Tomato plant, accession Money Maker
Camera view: tilt-top (135 deg); turntable rotation: 60 degrees
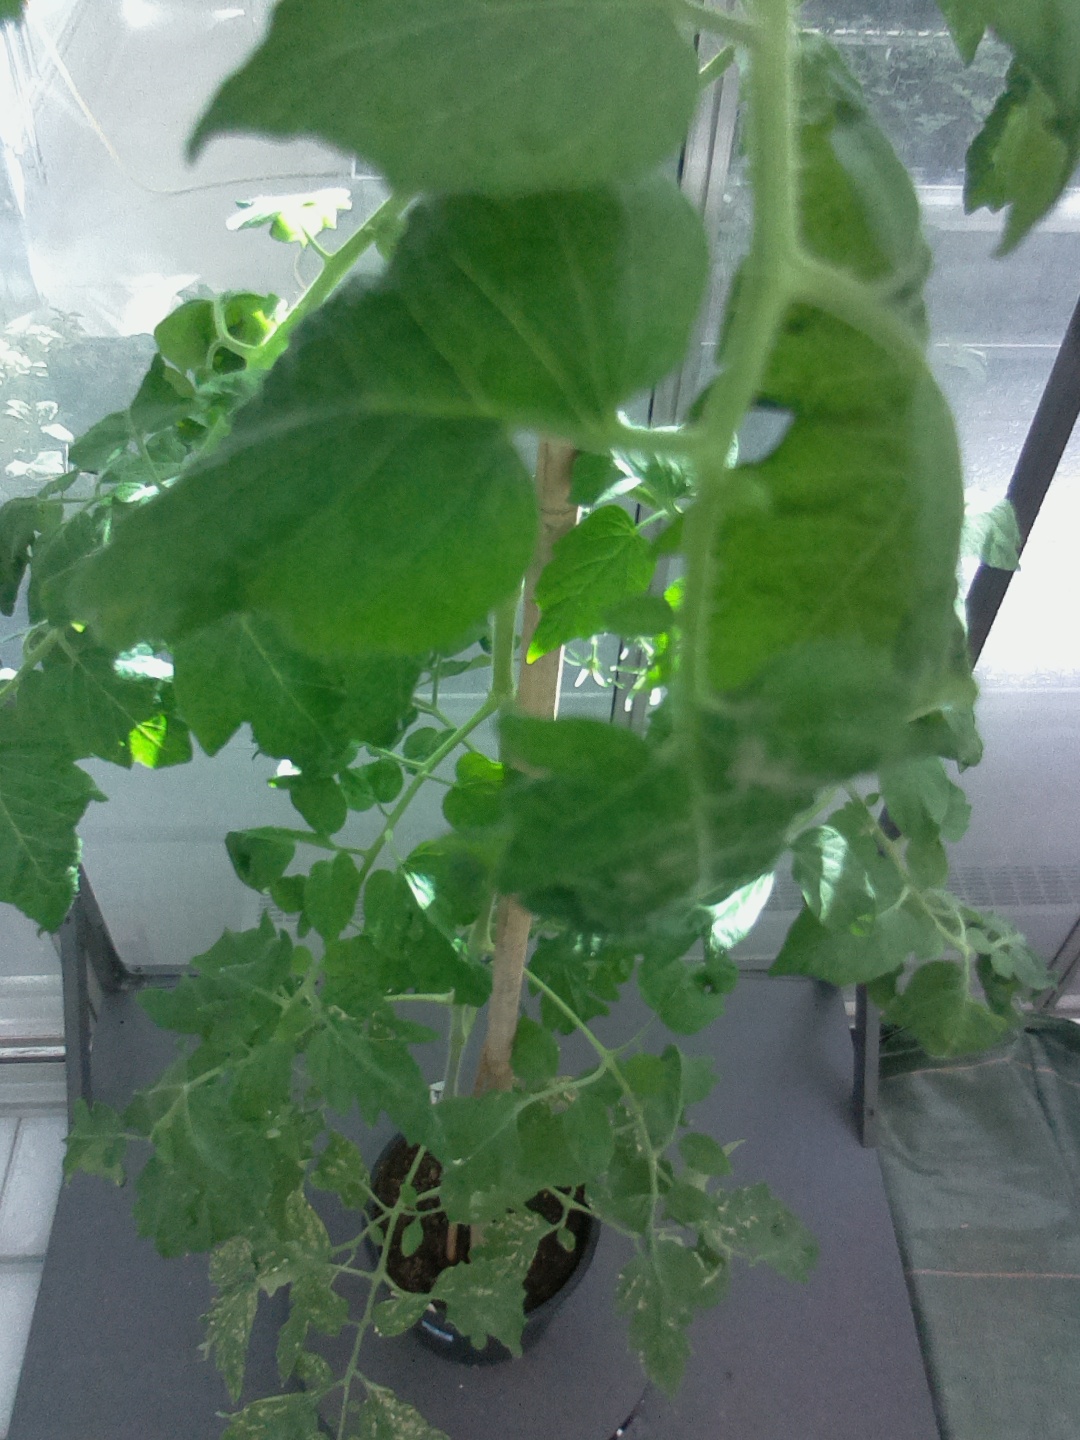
BBCH growth stage 70: Fruits at the main stem or branches visibles